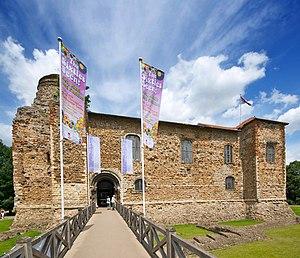
Le château de Colchester est un château situé dans la ville anglaise de Colchester, Essex. Il est un exemple de château fort normand quasiment achevé. Il s'agit d'un monument classé Grade I.